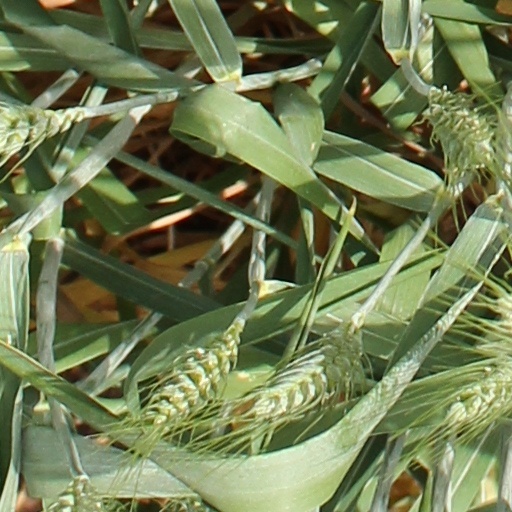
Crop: wheat